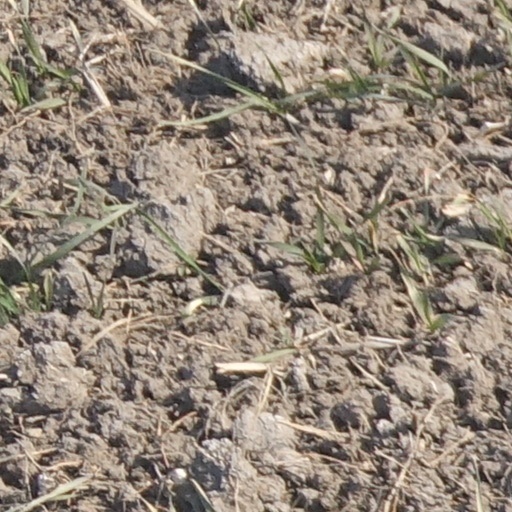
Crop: wheat